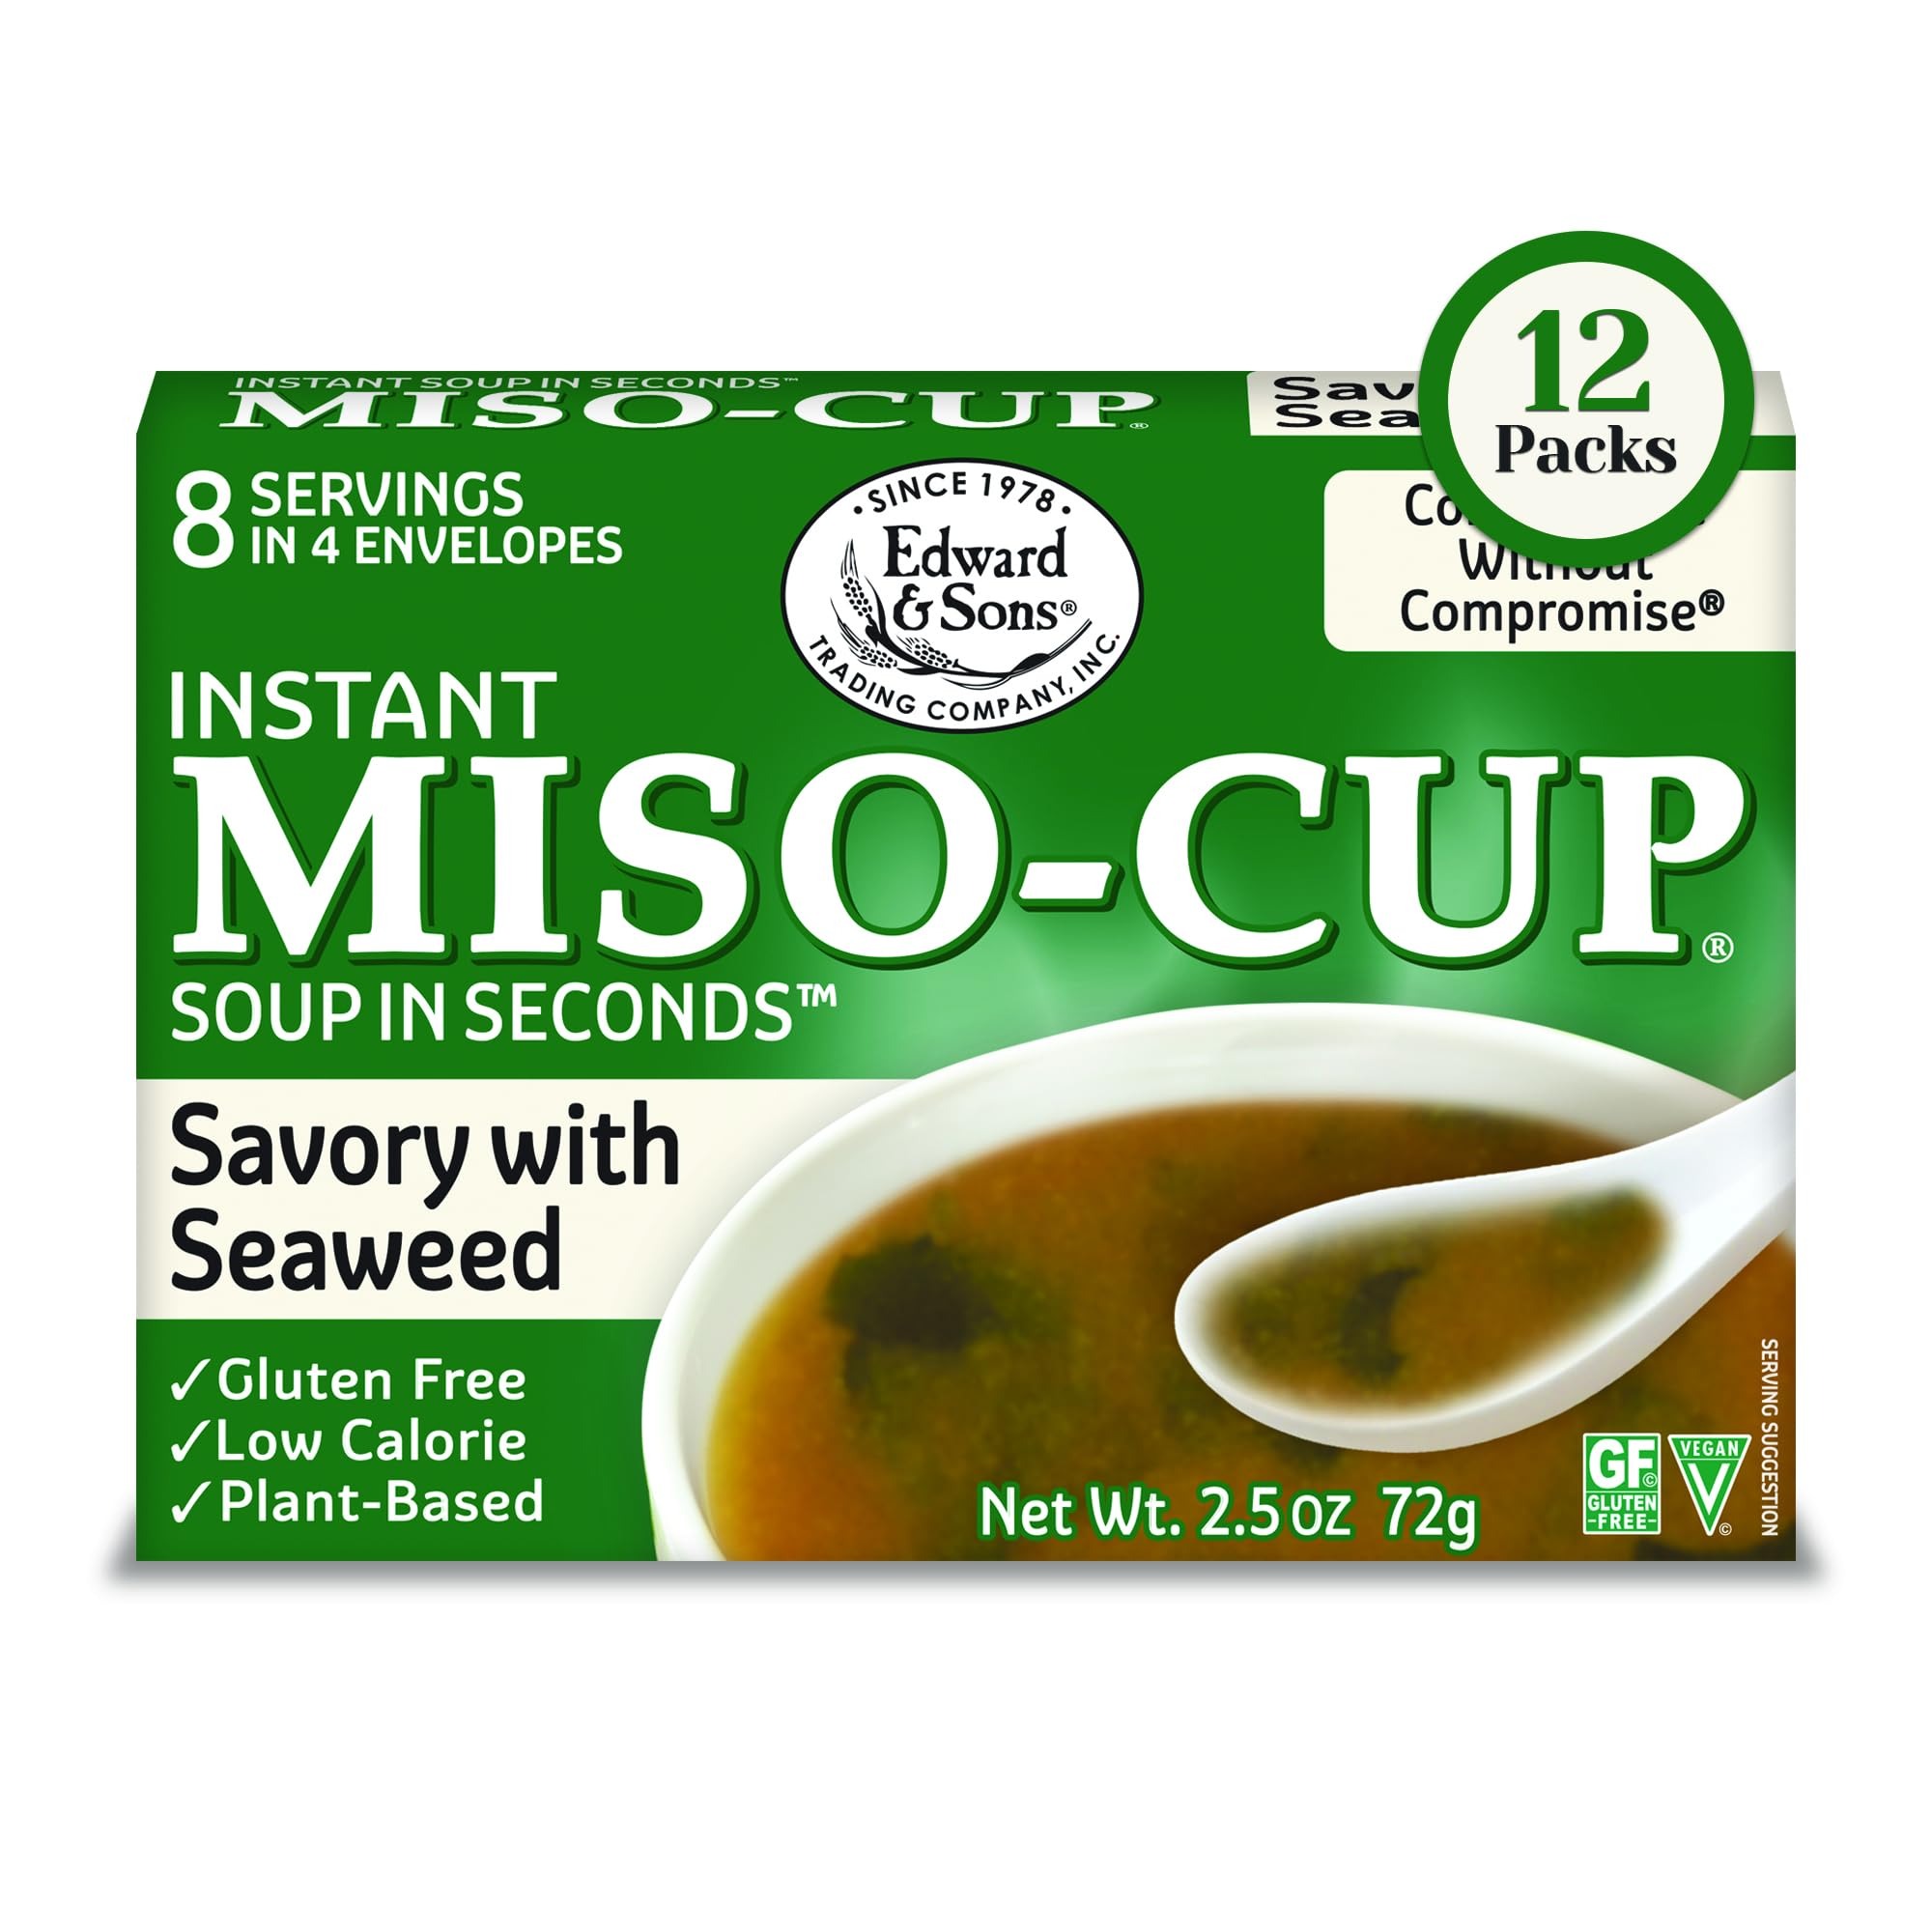
Item Name: Edward & Son's Organic Savory with Seaweed Miso-Cup Instant Soup Mix – Instant Miso Soup Packets, Light Miso, Plant Based, Vegan, Low Fat, Non-GMO Project Verified – 2.5 Oz (Pack of 12)
Bullet Point 1: MISO SOUP WITH SEAWEED - This all-natural soup mix boasts full-bodied flavor featuring seaweed, soybean and green onions. Contains 68% less sodium than our standard Miso-Cup soup
Bullet Point 2: VEGETARIAN GOODNESS - Miso-Cup boasts a rich, satisfying flavor which may replace meat or poultry as the foundation for soup, stews, or gravies. Since it's a vegetarian soy food, it is free from cholesterol & saturated fats
Bullet Point 3: SUSTAINABLY FARMED - We support organic & sustainable farming that avoids GMOs & pesticides. We're proud participants in the Non-GMO Project & want our consumers to know where their food comes from
Bullet Point 4: SUPPORT FOR SPECIAL DIETS - Our vegetarian products are ethically sourced & suitable for many special diets including vegan, gluten free, paleo, keto, kosher, organic & low sodium
Bullet Point 5: OUR COMMITMENT TO HEALTHY OPTIONS - Our company was born out of a commitment to create delicious & healthy vegetarian foods with convenient preparation for those with busy, health-aware lifestyles
Value: 30.0
Unit: ounce

Price: 7.99